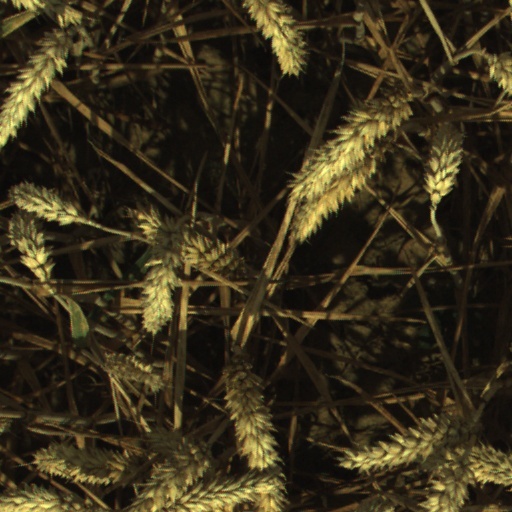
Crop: wheat